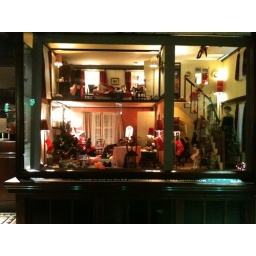
a cool little sylvanian family style display that was in the window of bewleys on grafton street during december.